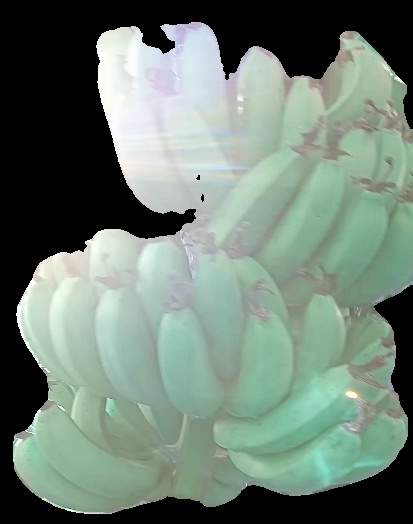
Variety: pachbale
Grade: grade1